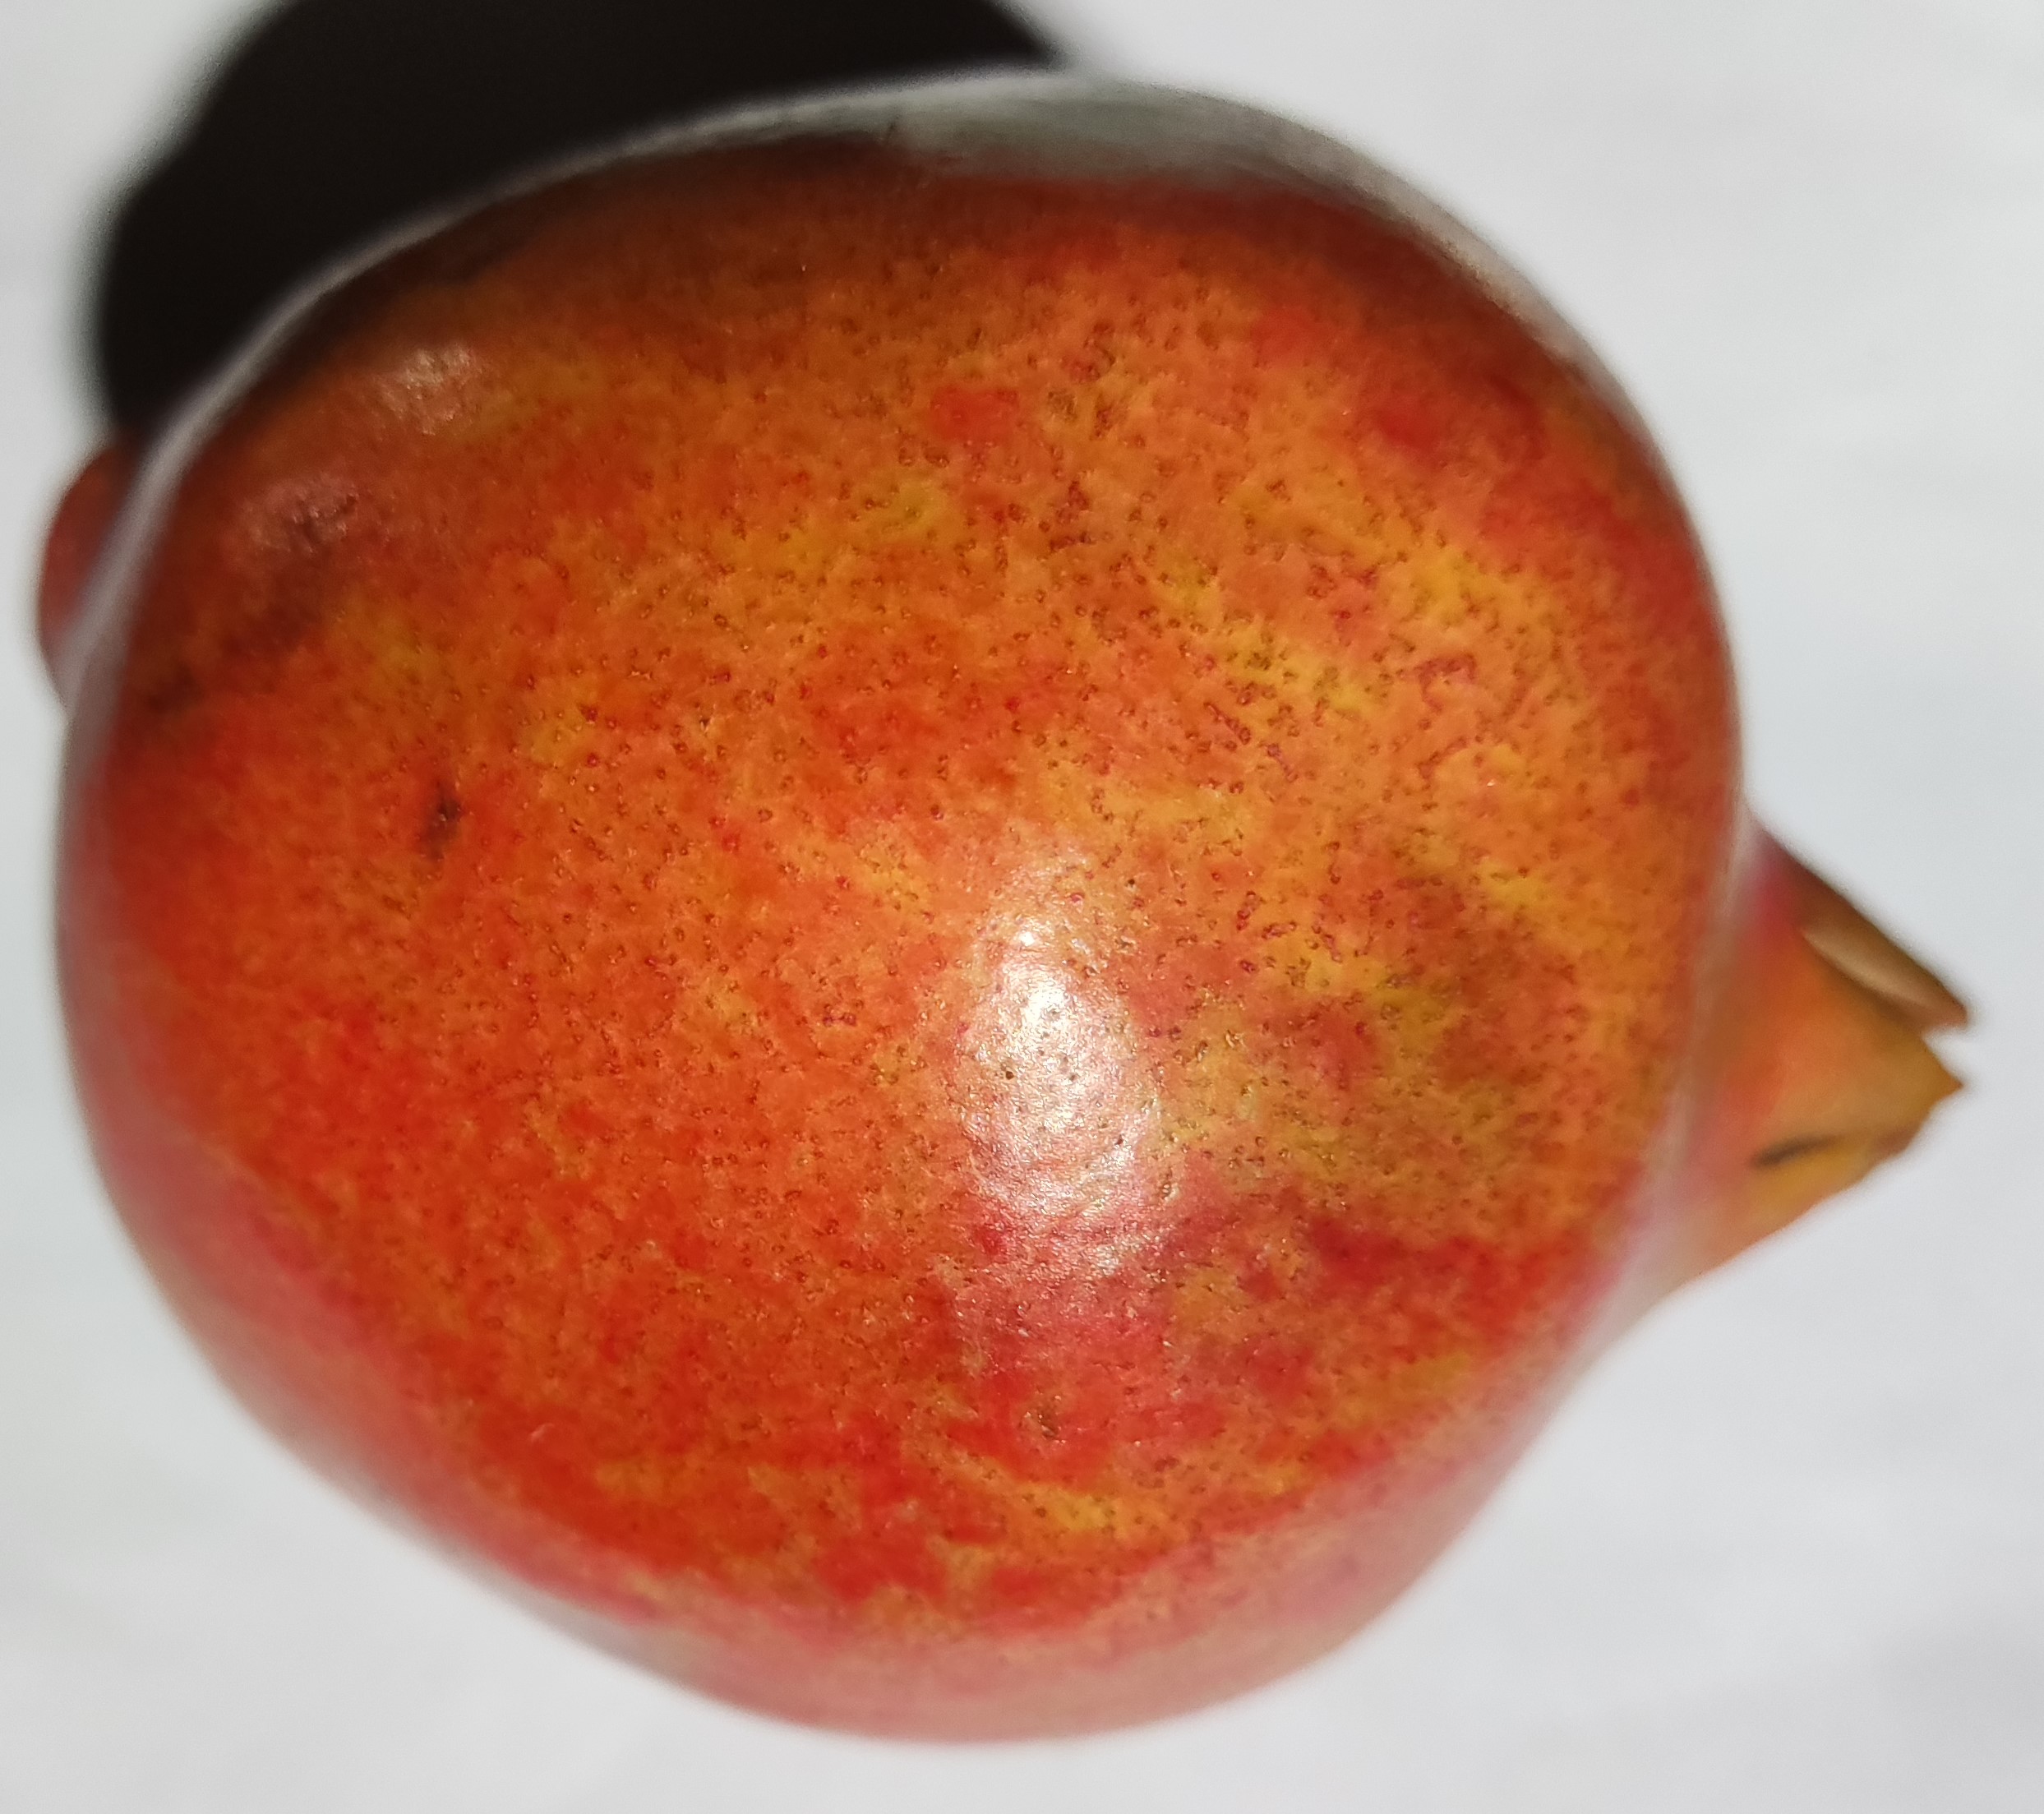
Fruit: pomegranate
Condition: fresh